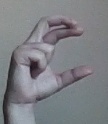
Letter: thal